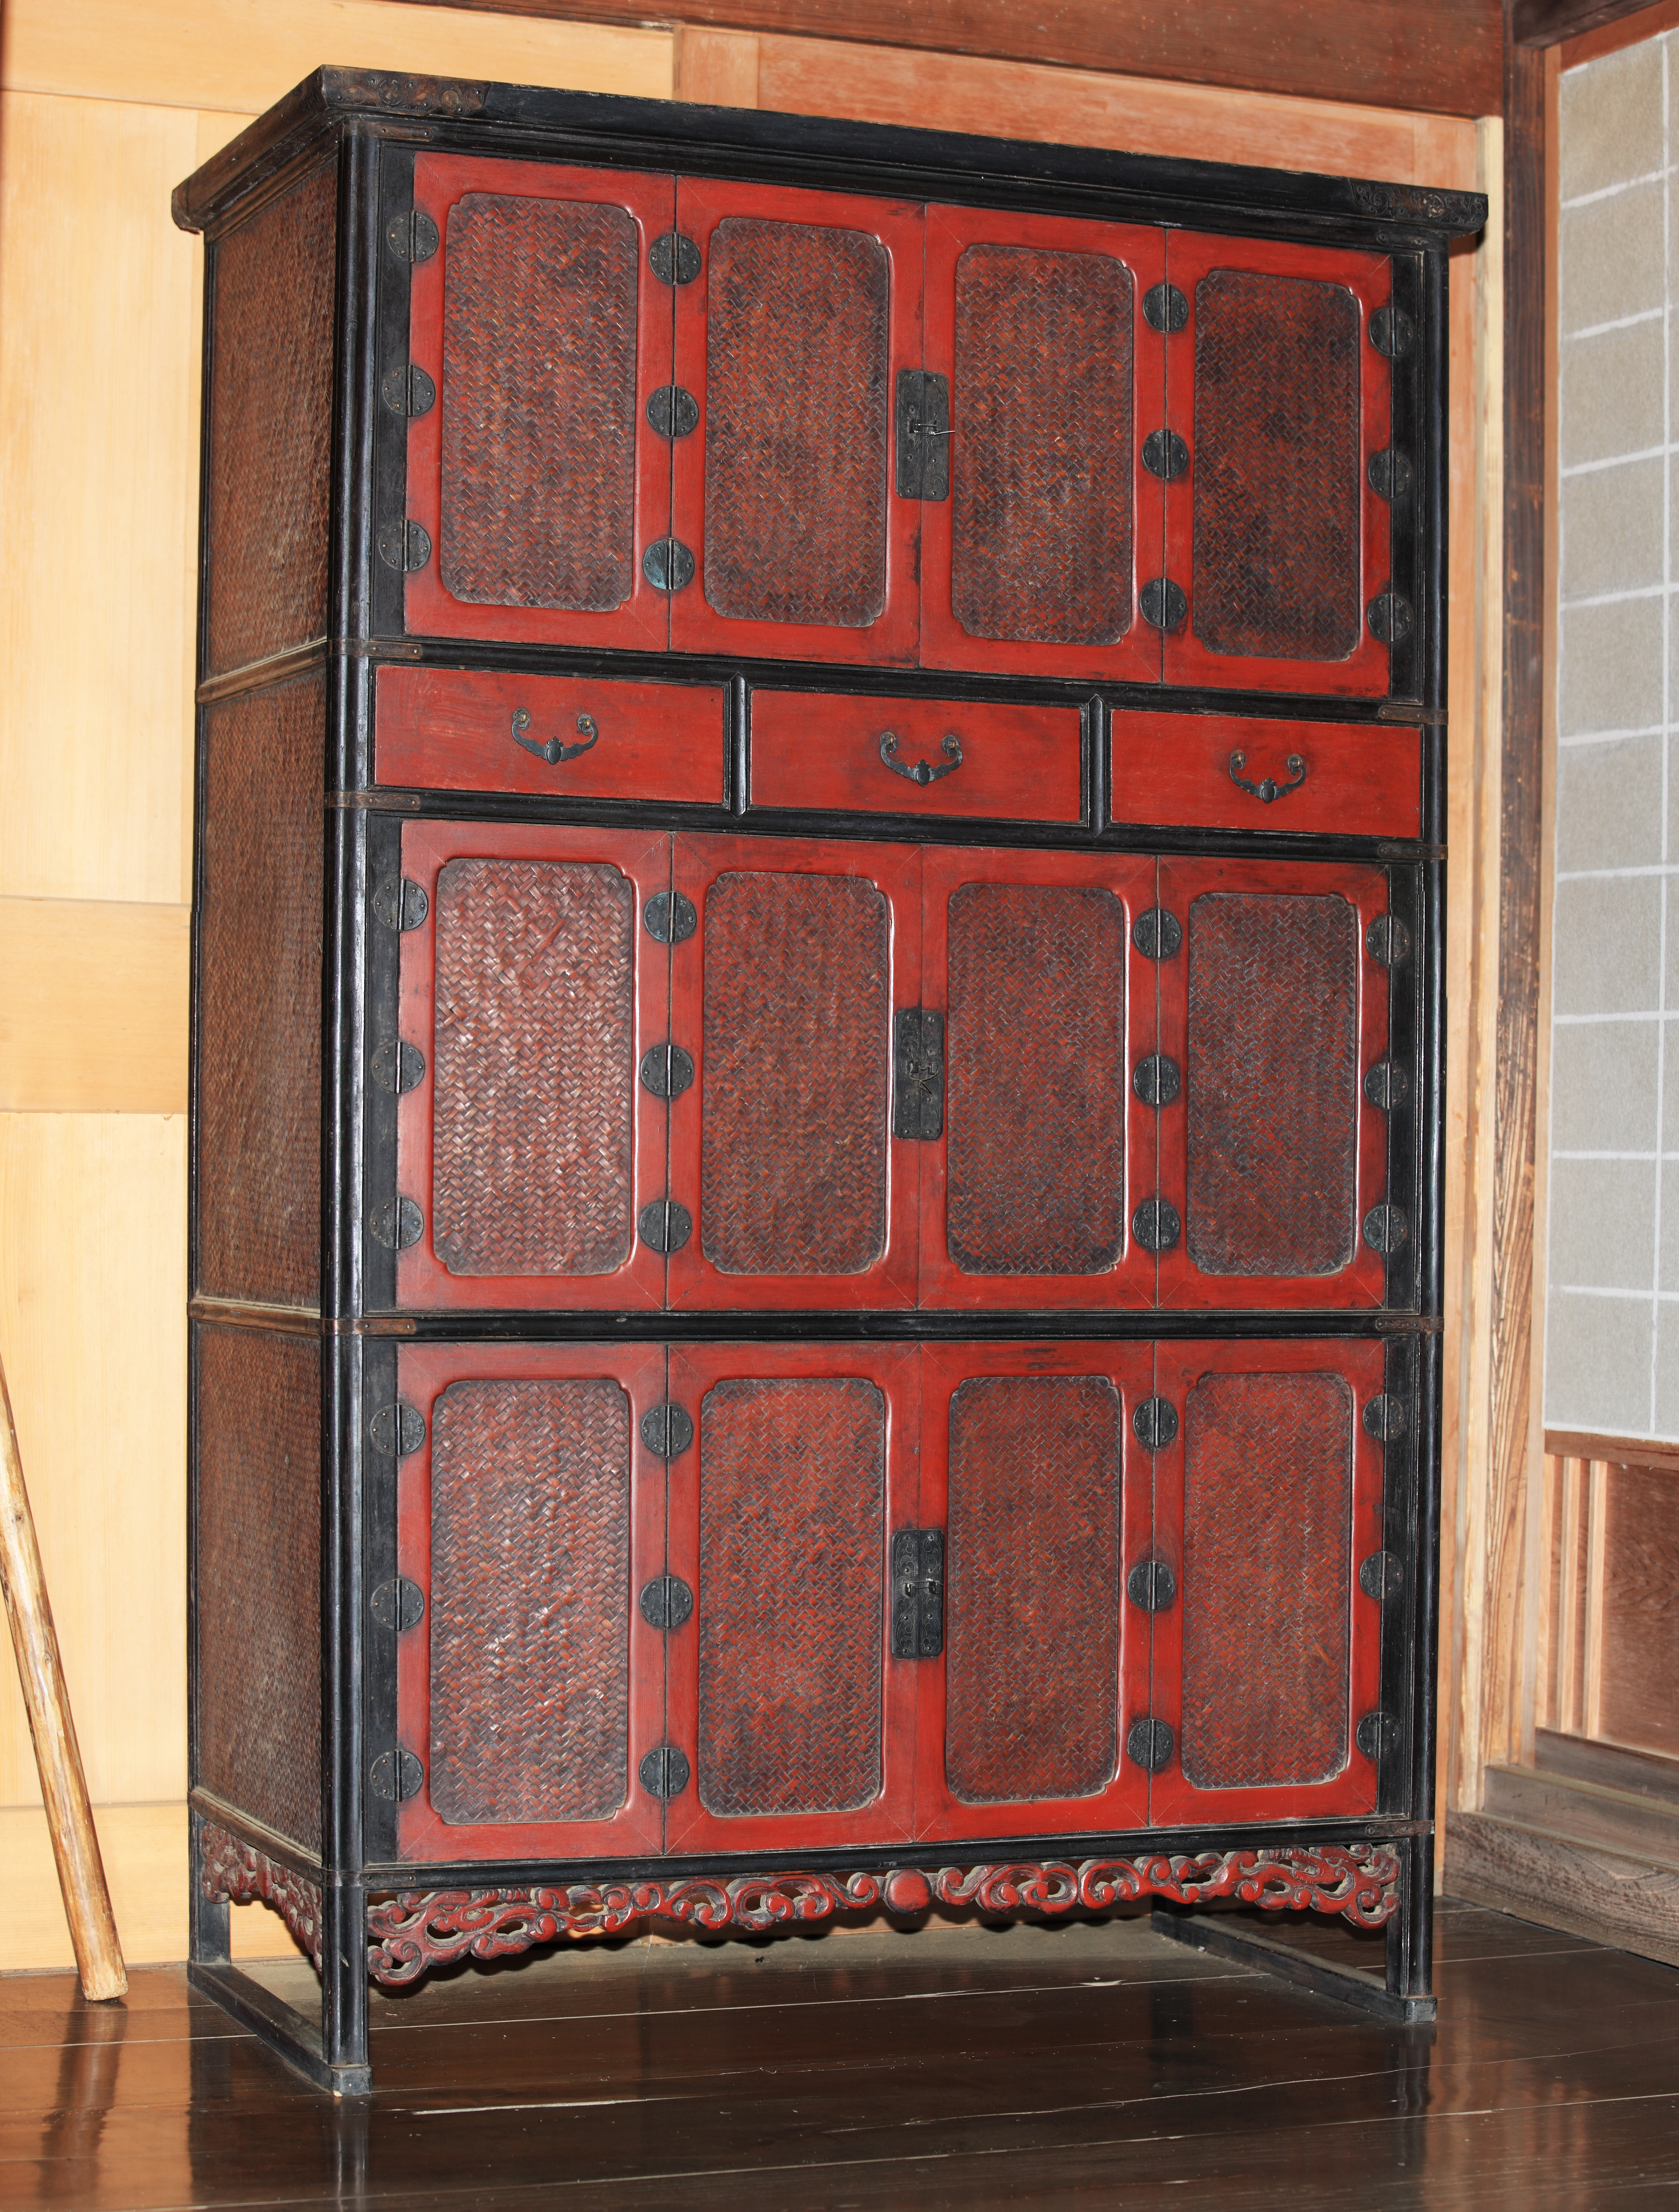
wood, antique, high, red, museum, shelf, furniture, room, chest, tochigi, 5d, shelving, drawers, hires, markii, hi, res, resolution, cupboard, sankokan, mashikomachi, hagagun, tansu, sideboard, chest of drawers, flooring, cabinetry